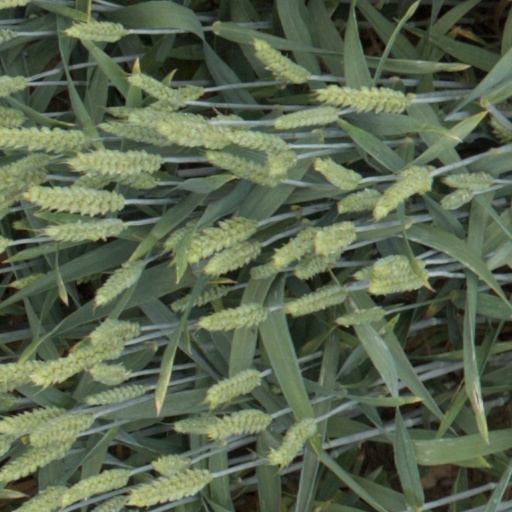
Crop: wheat